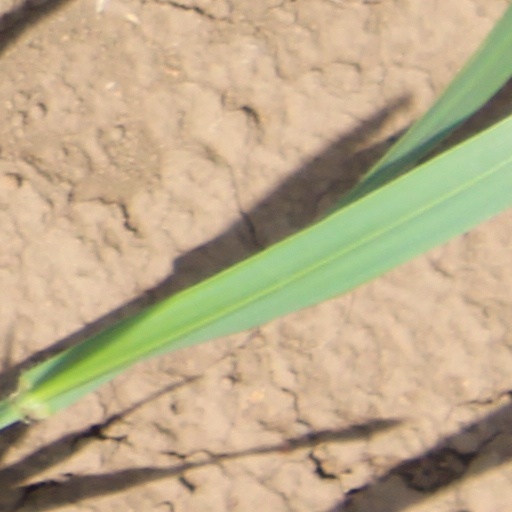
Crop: wheat